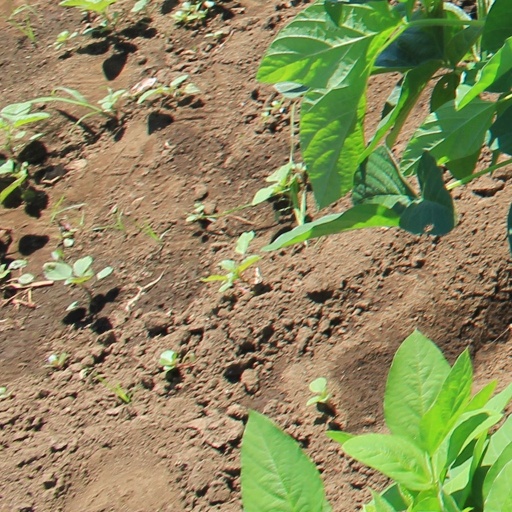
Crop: soybean